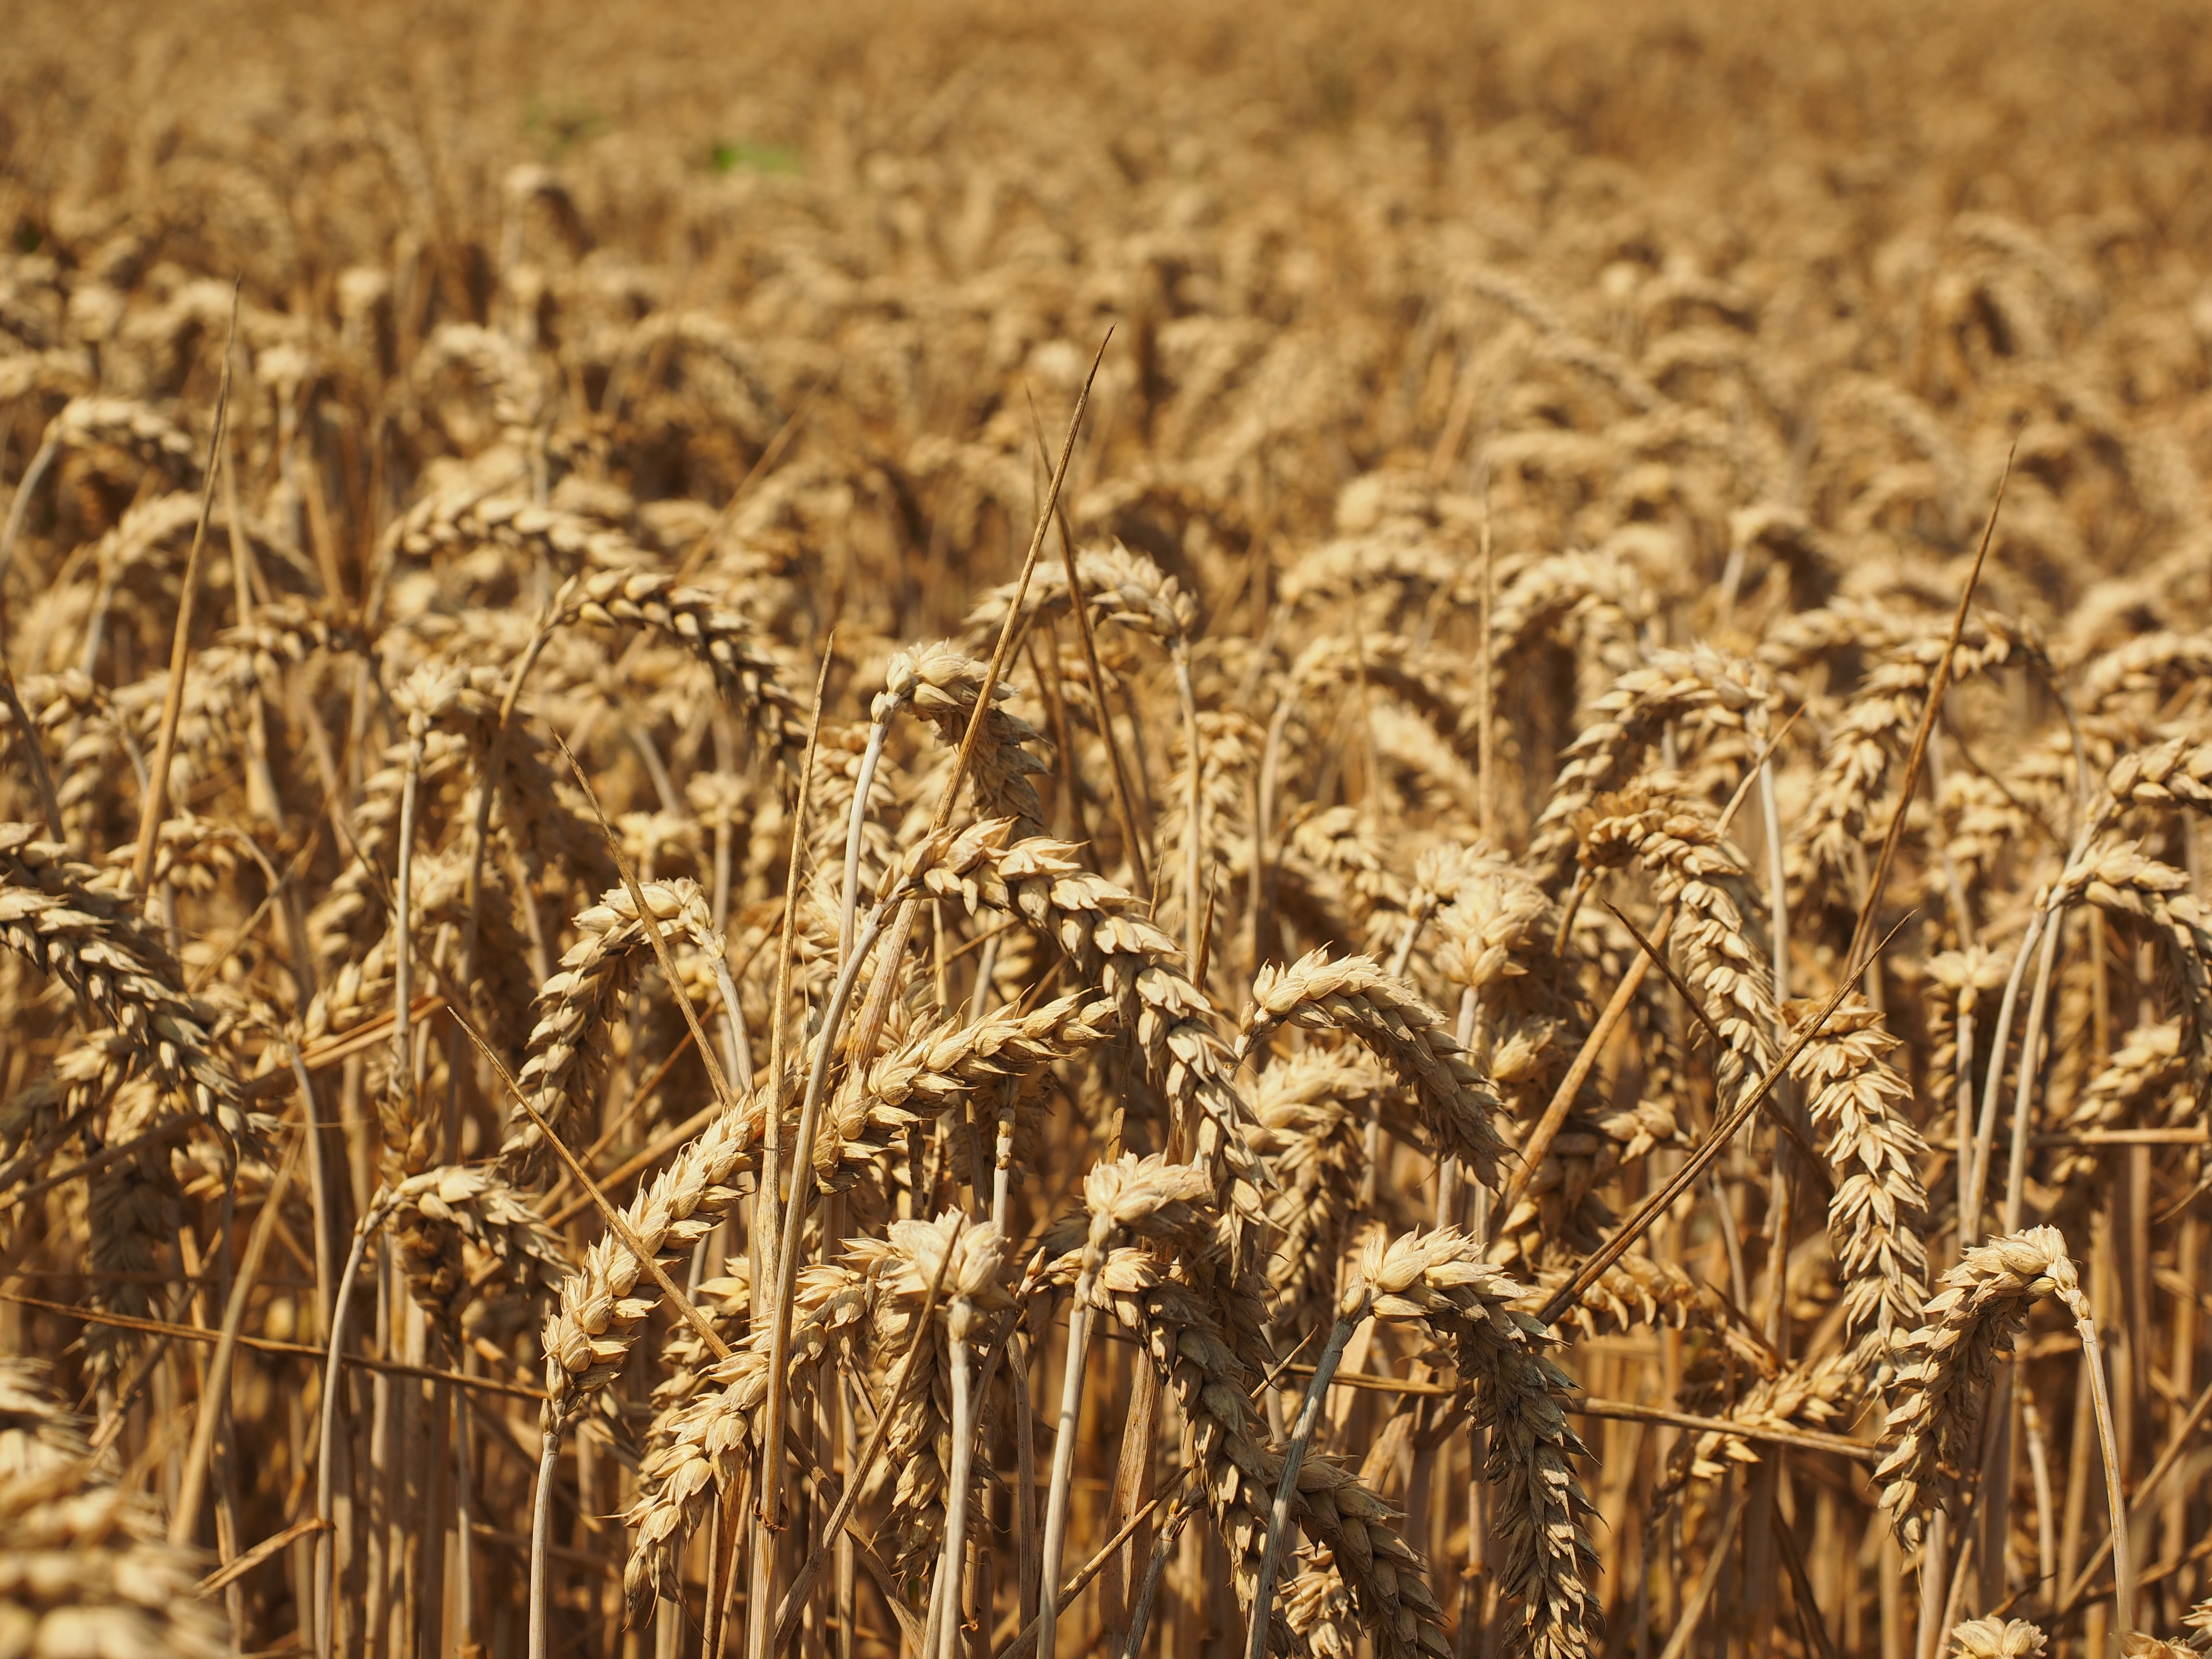
nature, grass, plant, field, wheat, grain, land, summer, ripe, rural, food, golden, harvest, crop, ear, yellow, agriculture, eat, season, spike, cereal, agricultural, cultivation, wheat field, straw, rye, cornfield, cereals, poaceae, triticum, arable, corn ear, flowering plant, halm, commodity, emmer, triticale, ear of corn, triticum aestivum, grass family, land plant, food grain, einkorn wheat